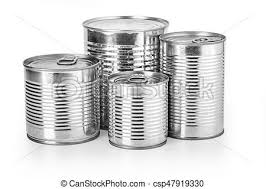
Waste category: metal